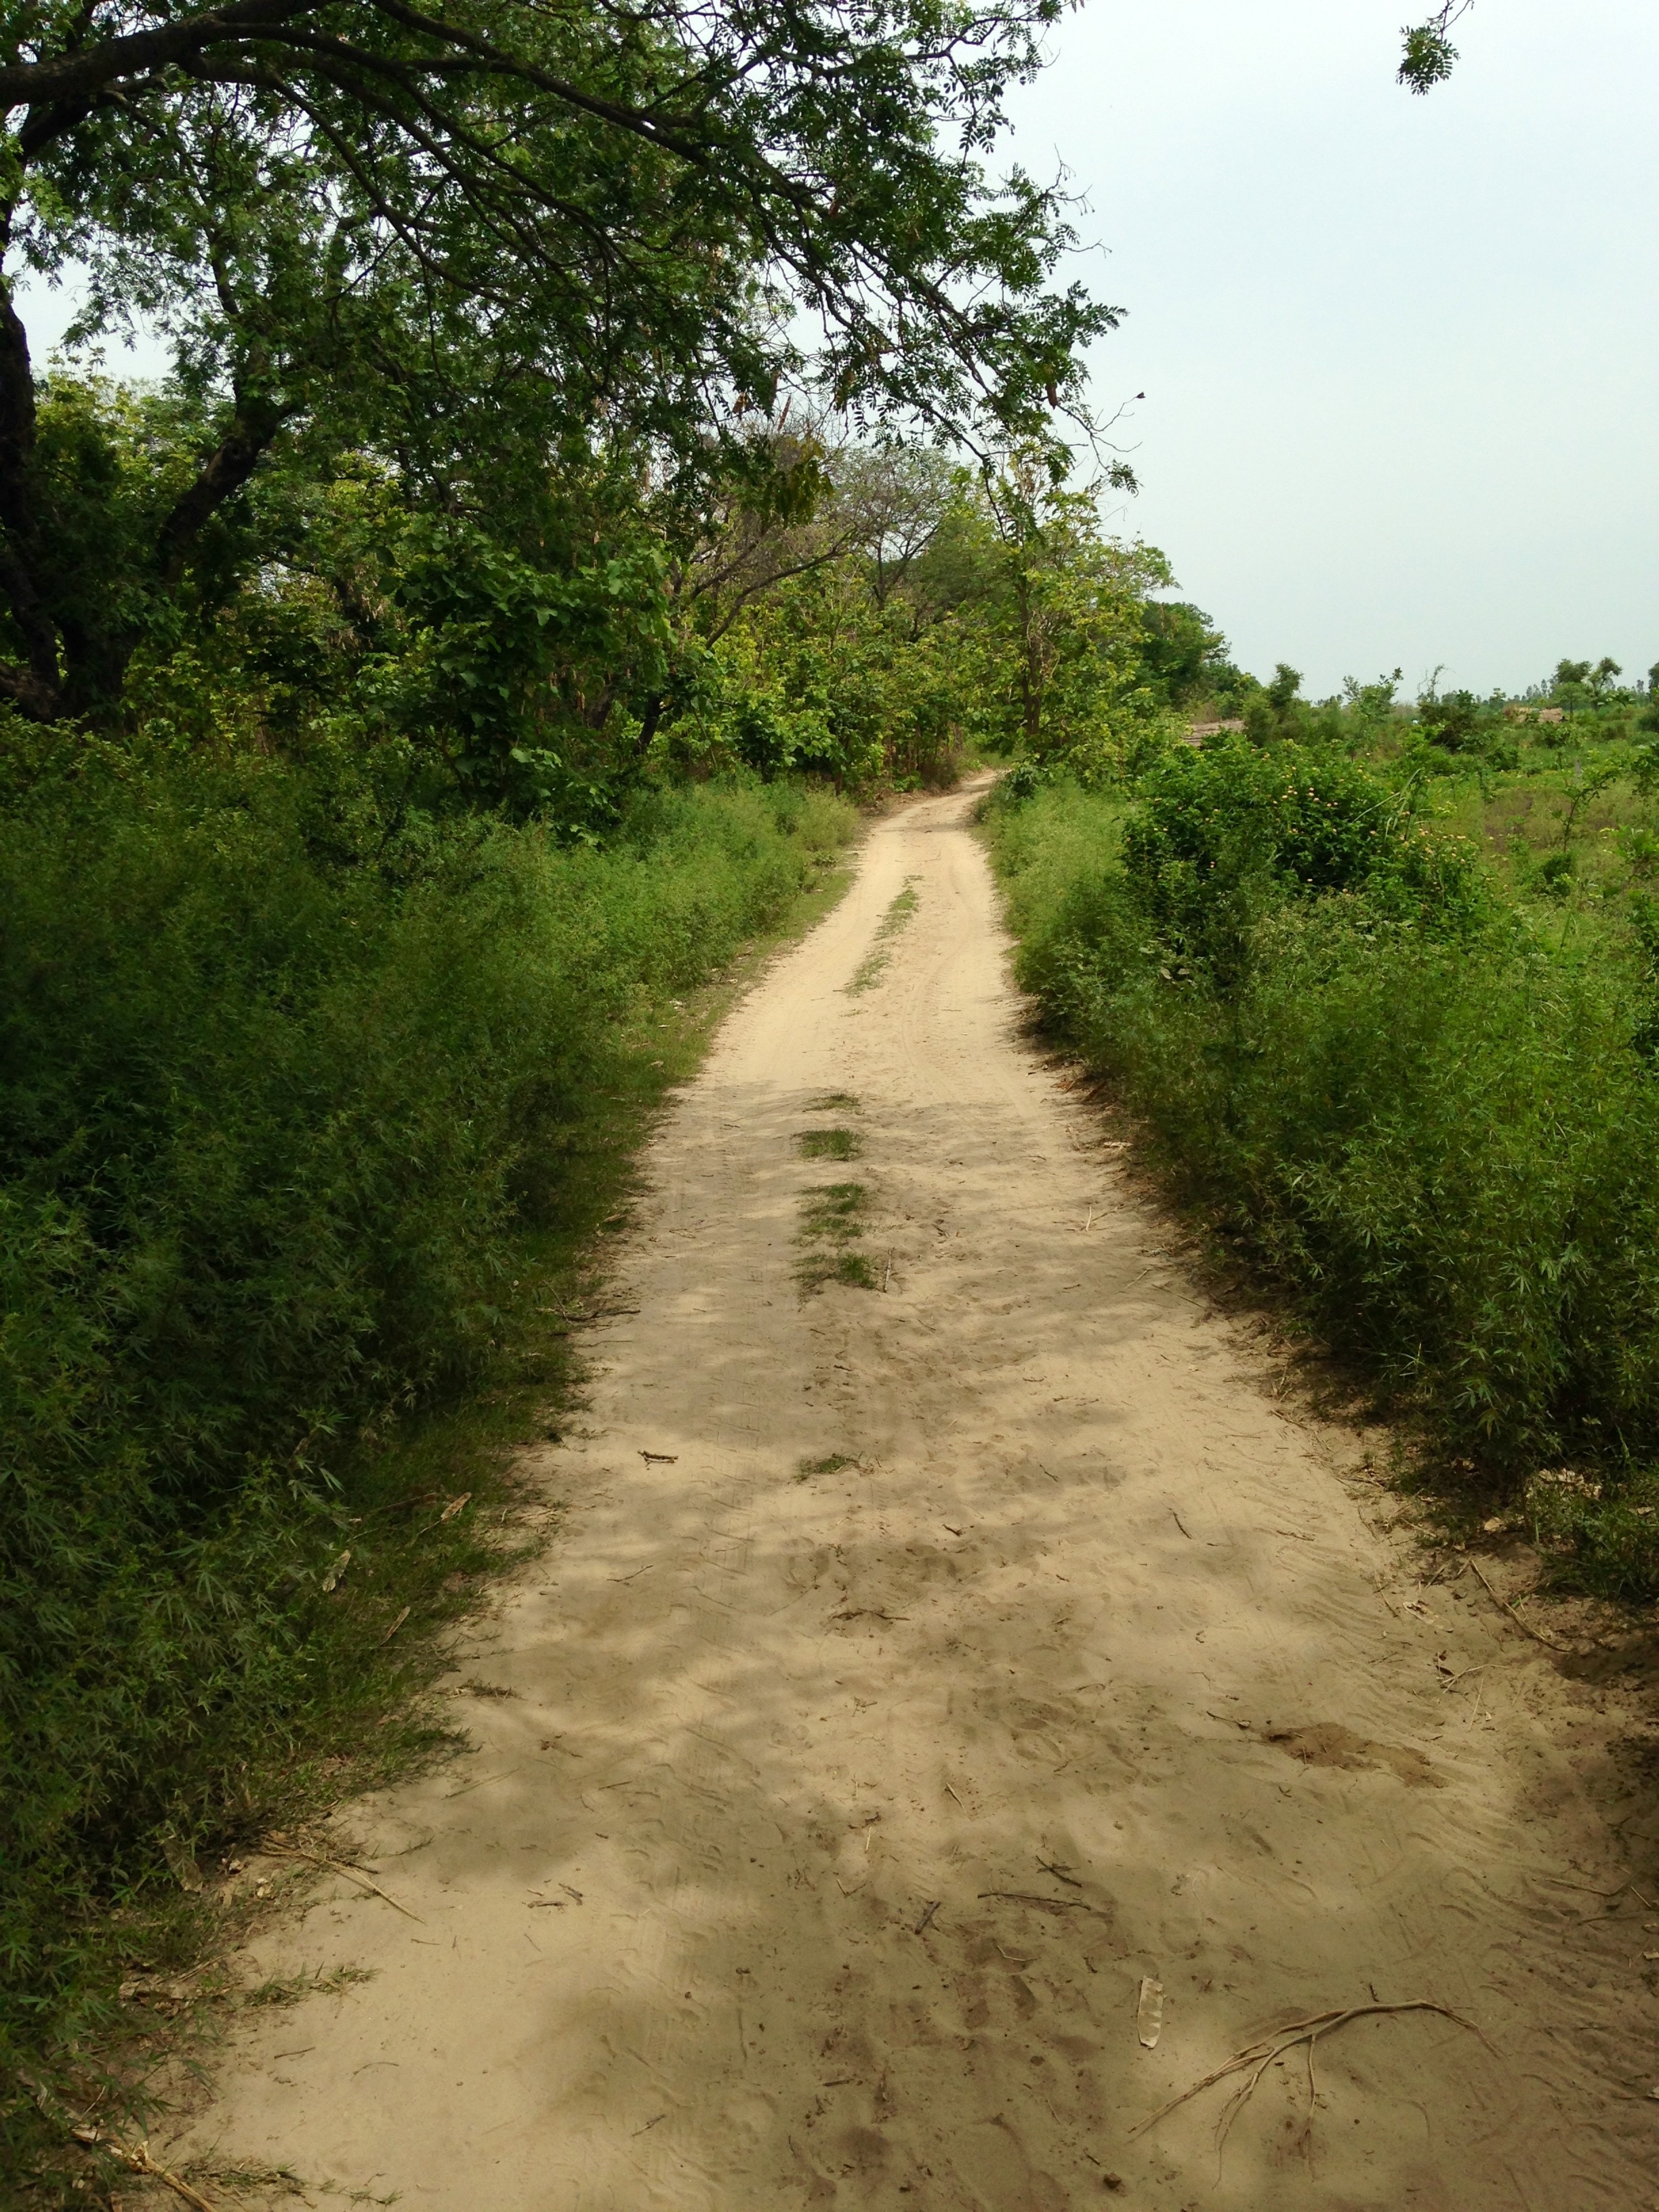
landscape, tree, nature, grass, road, trail, hill, river, walkway, dirt road, jungle, soil, waterway, infrastructure, habitat, rural area, natural environment